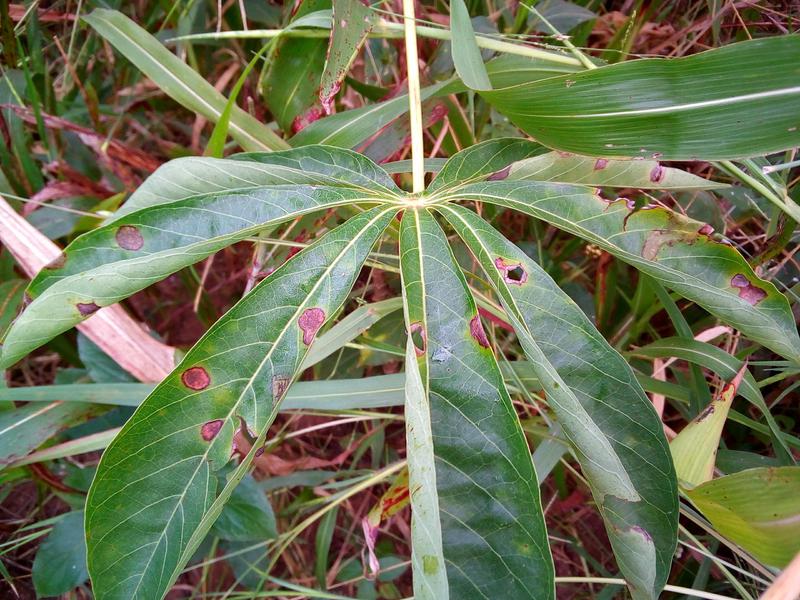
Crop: cassava
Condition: bacterial_blight